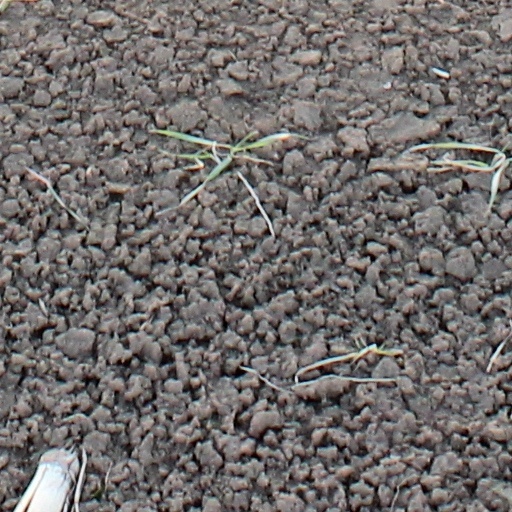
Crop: wheat